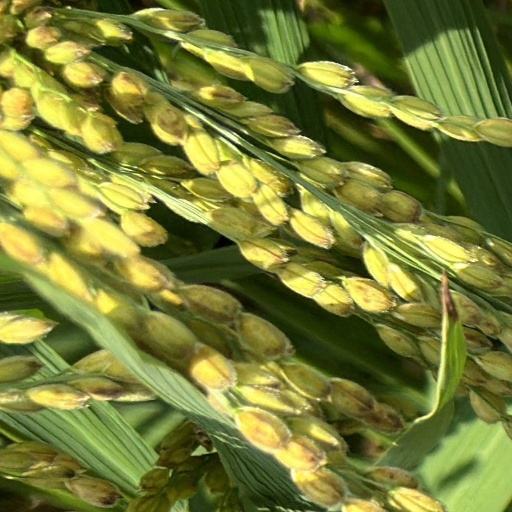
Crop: rice